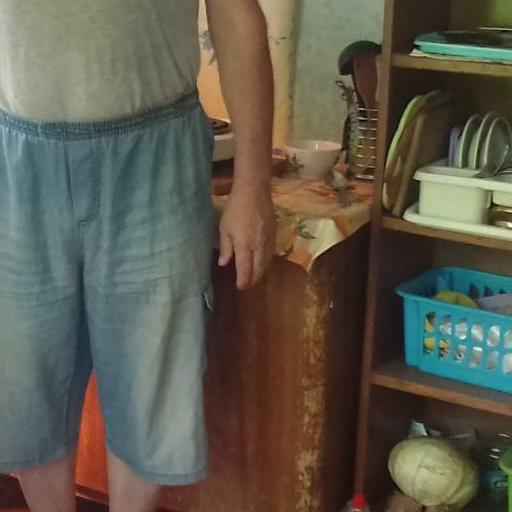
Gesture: no_gesture